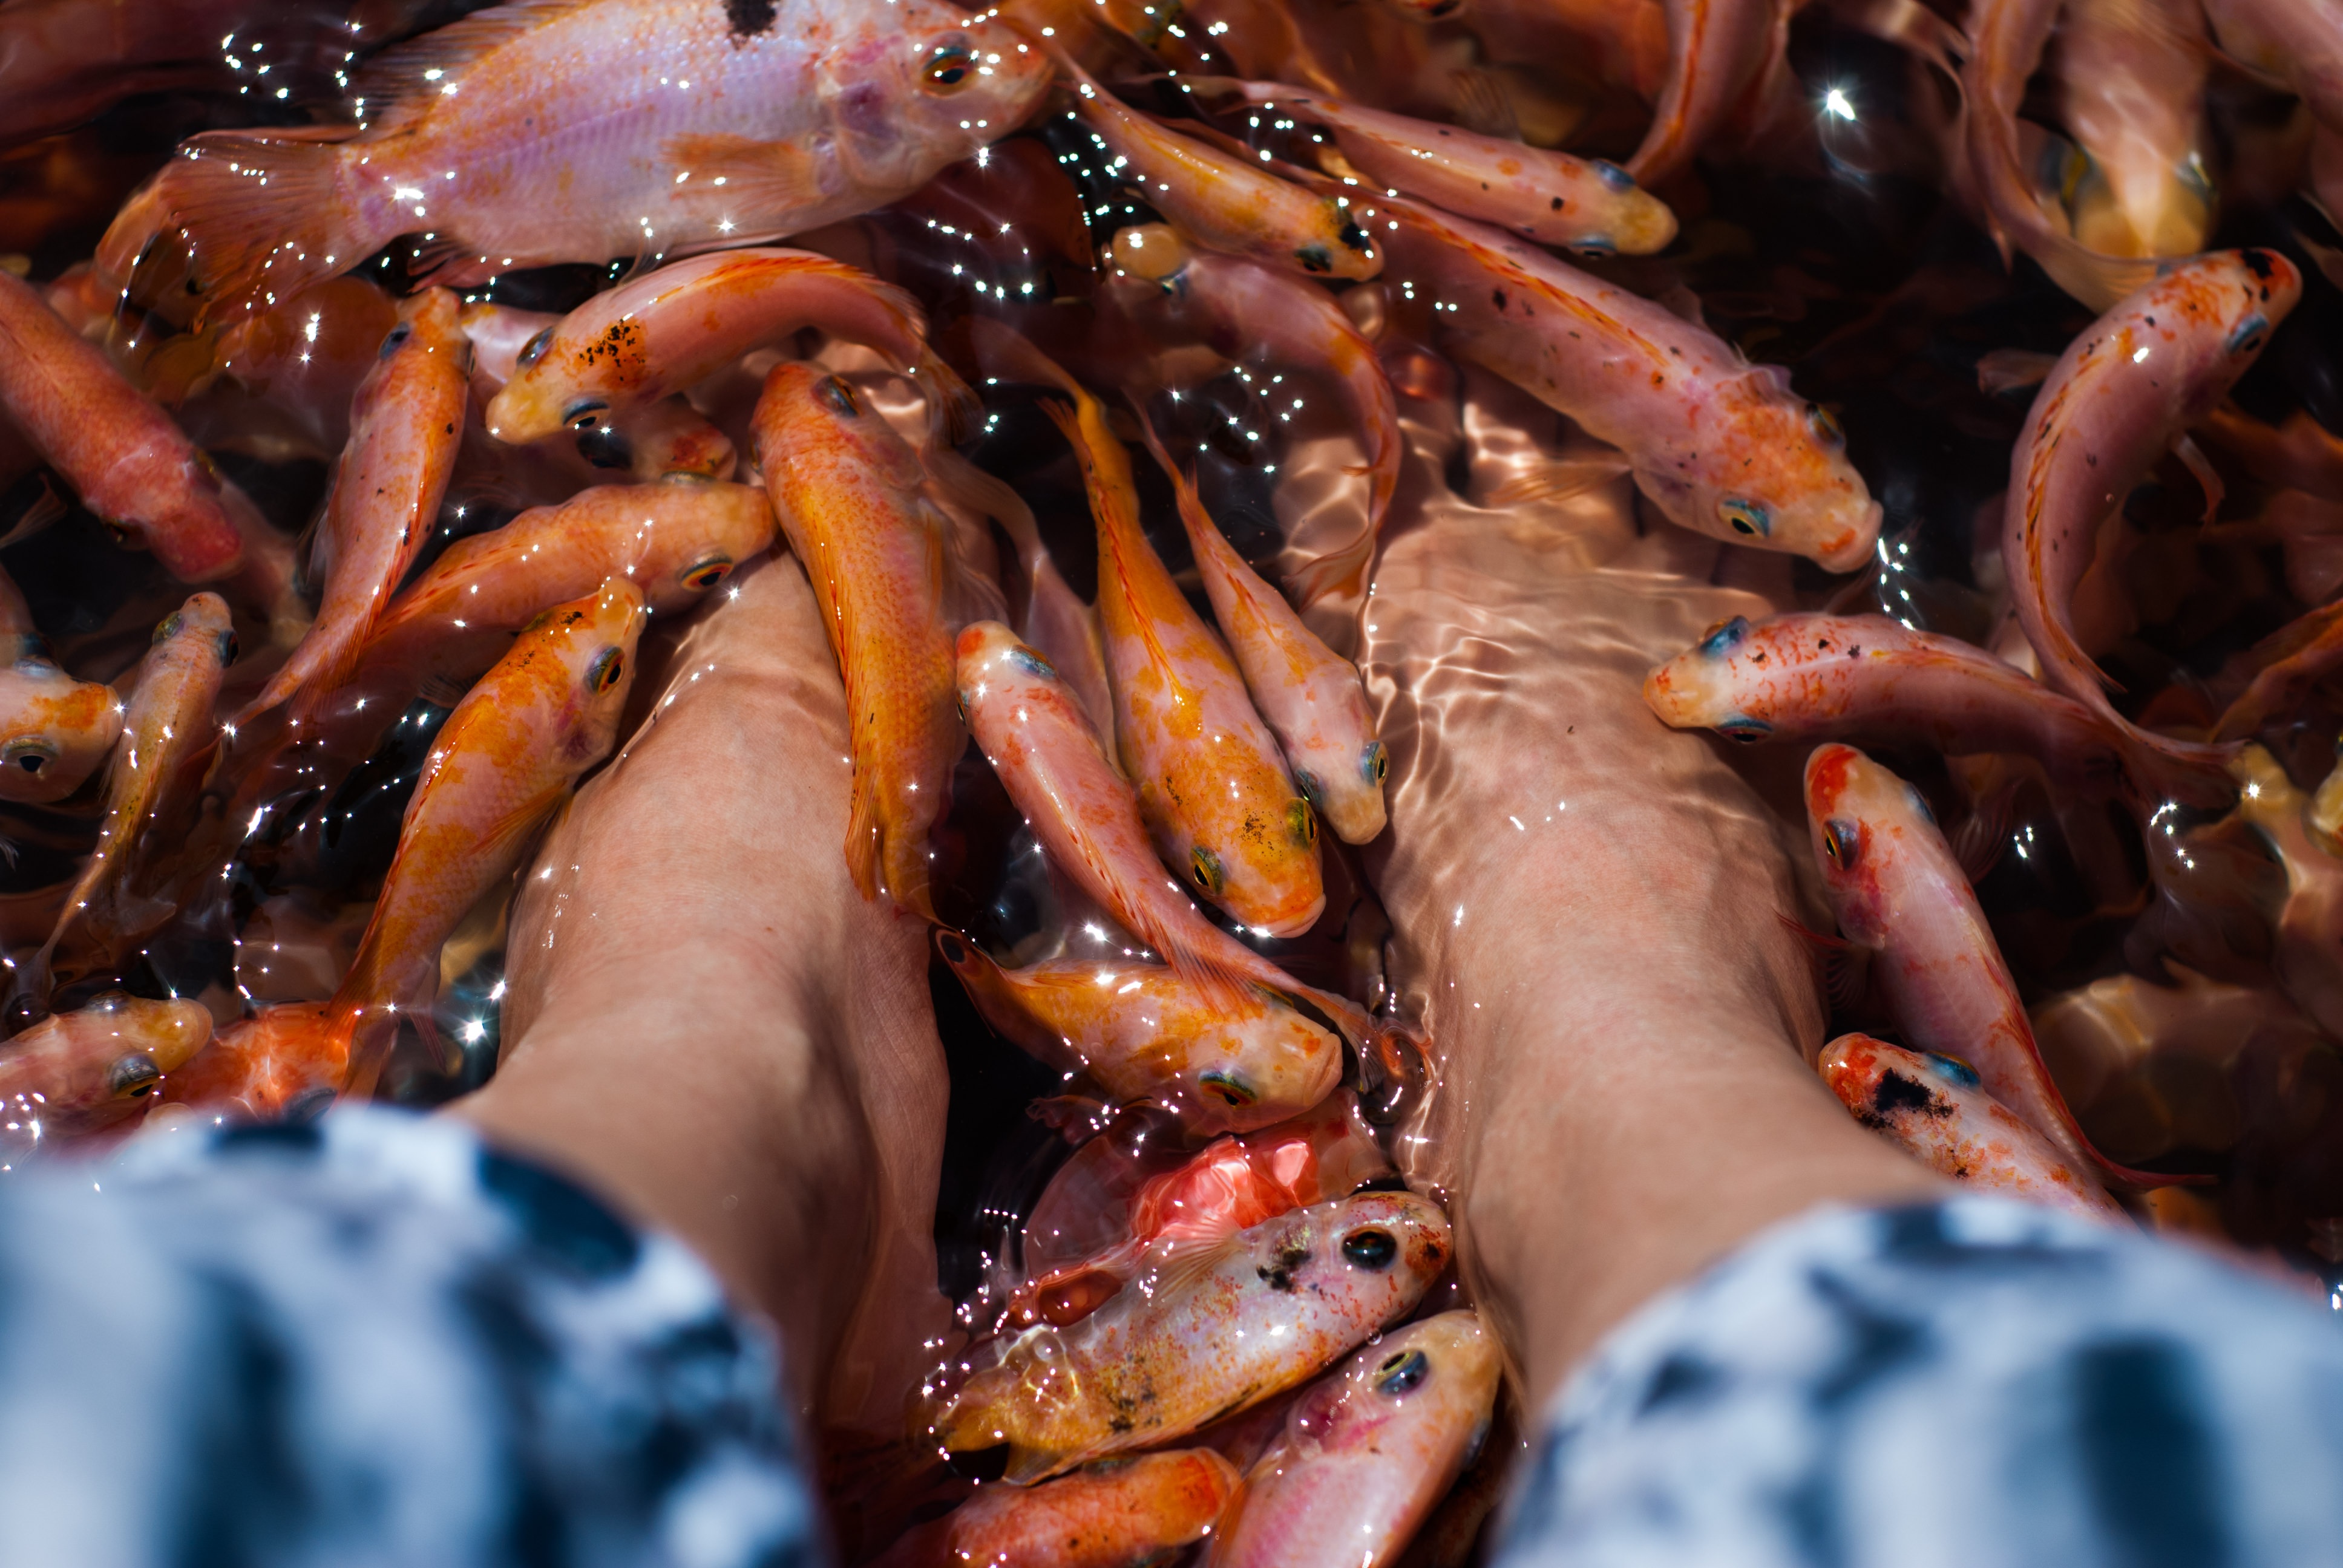
water, blur, feet, pond, dish, food, seafood, fish, meat, cuisine, invertebrate, close up, focus, legs, animal source foods, seafood boil